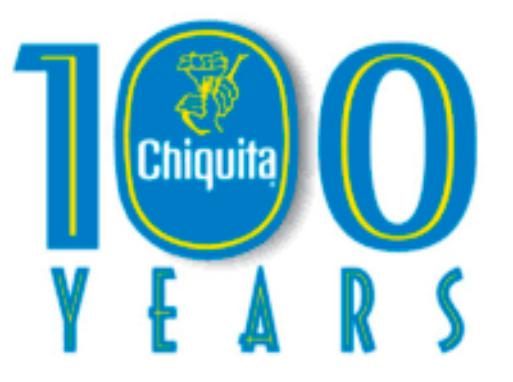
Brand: Chiquita
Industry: Clothes